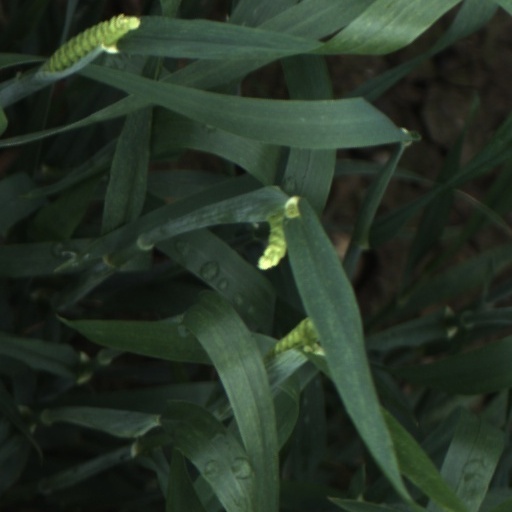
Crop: wheat